Apatosaurus

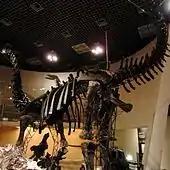
Specimen NSMT-PV 20375, National Museum of Nature and Science, which may be "A.ajax" or a new species

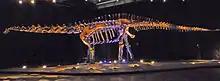
The most complete specimen known to date, "A." sp. BYU 17096 nicknamed "Einstein"

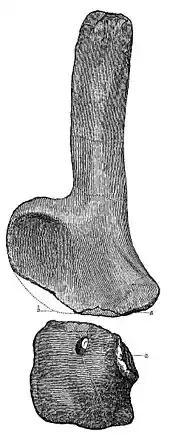
Shoulder blade and coracoid of "A. ajax"

Many species of "Apatosaurus" have been designated from scant material. Marsh named as many species as he could, which resulted in many being based upon fragmentary and indistinguishable remains. In 2005, Paul Upchurch and colleagues published a study that analyzed the species and specimen relationships of "Apatosaurus". They found that "A.louisae" was the most basal species, followed by FMNHP25112, and then a polytomy of "A.ajax", "A.parvus", and "A.excelsus". Their analysis was revised and expanded with many additional diplodocid specimens in 2015, which resolved the relationships of "Apatosaurus" slightly differently, and also supported separating "Brontosaurus" from "Apatosaurus".